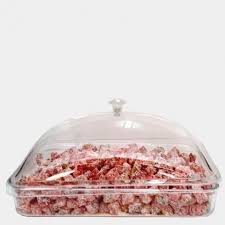
Yemek: lokum